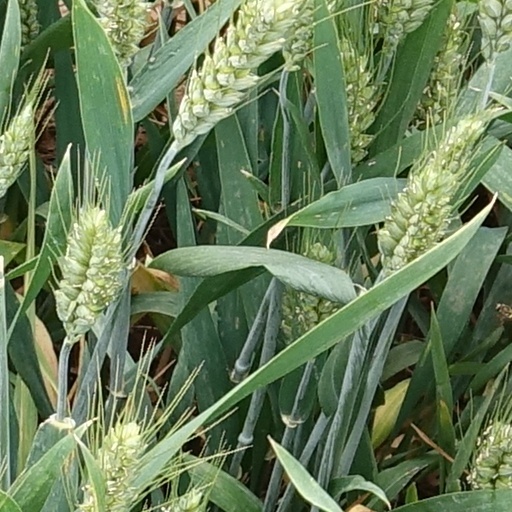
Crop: wheat